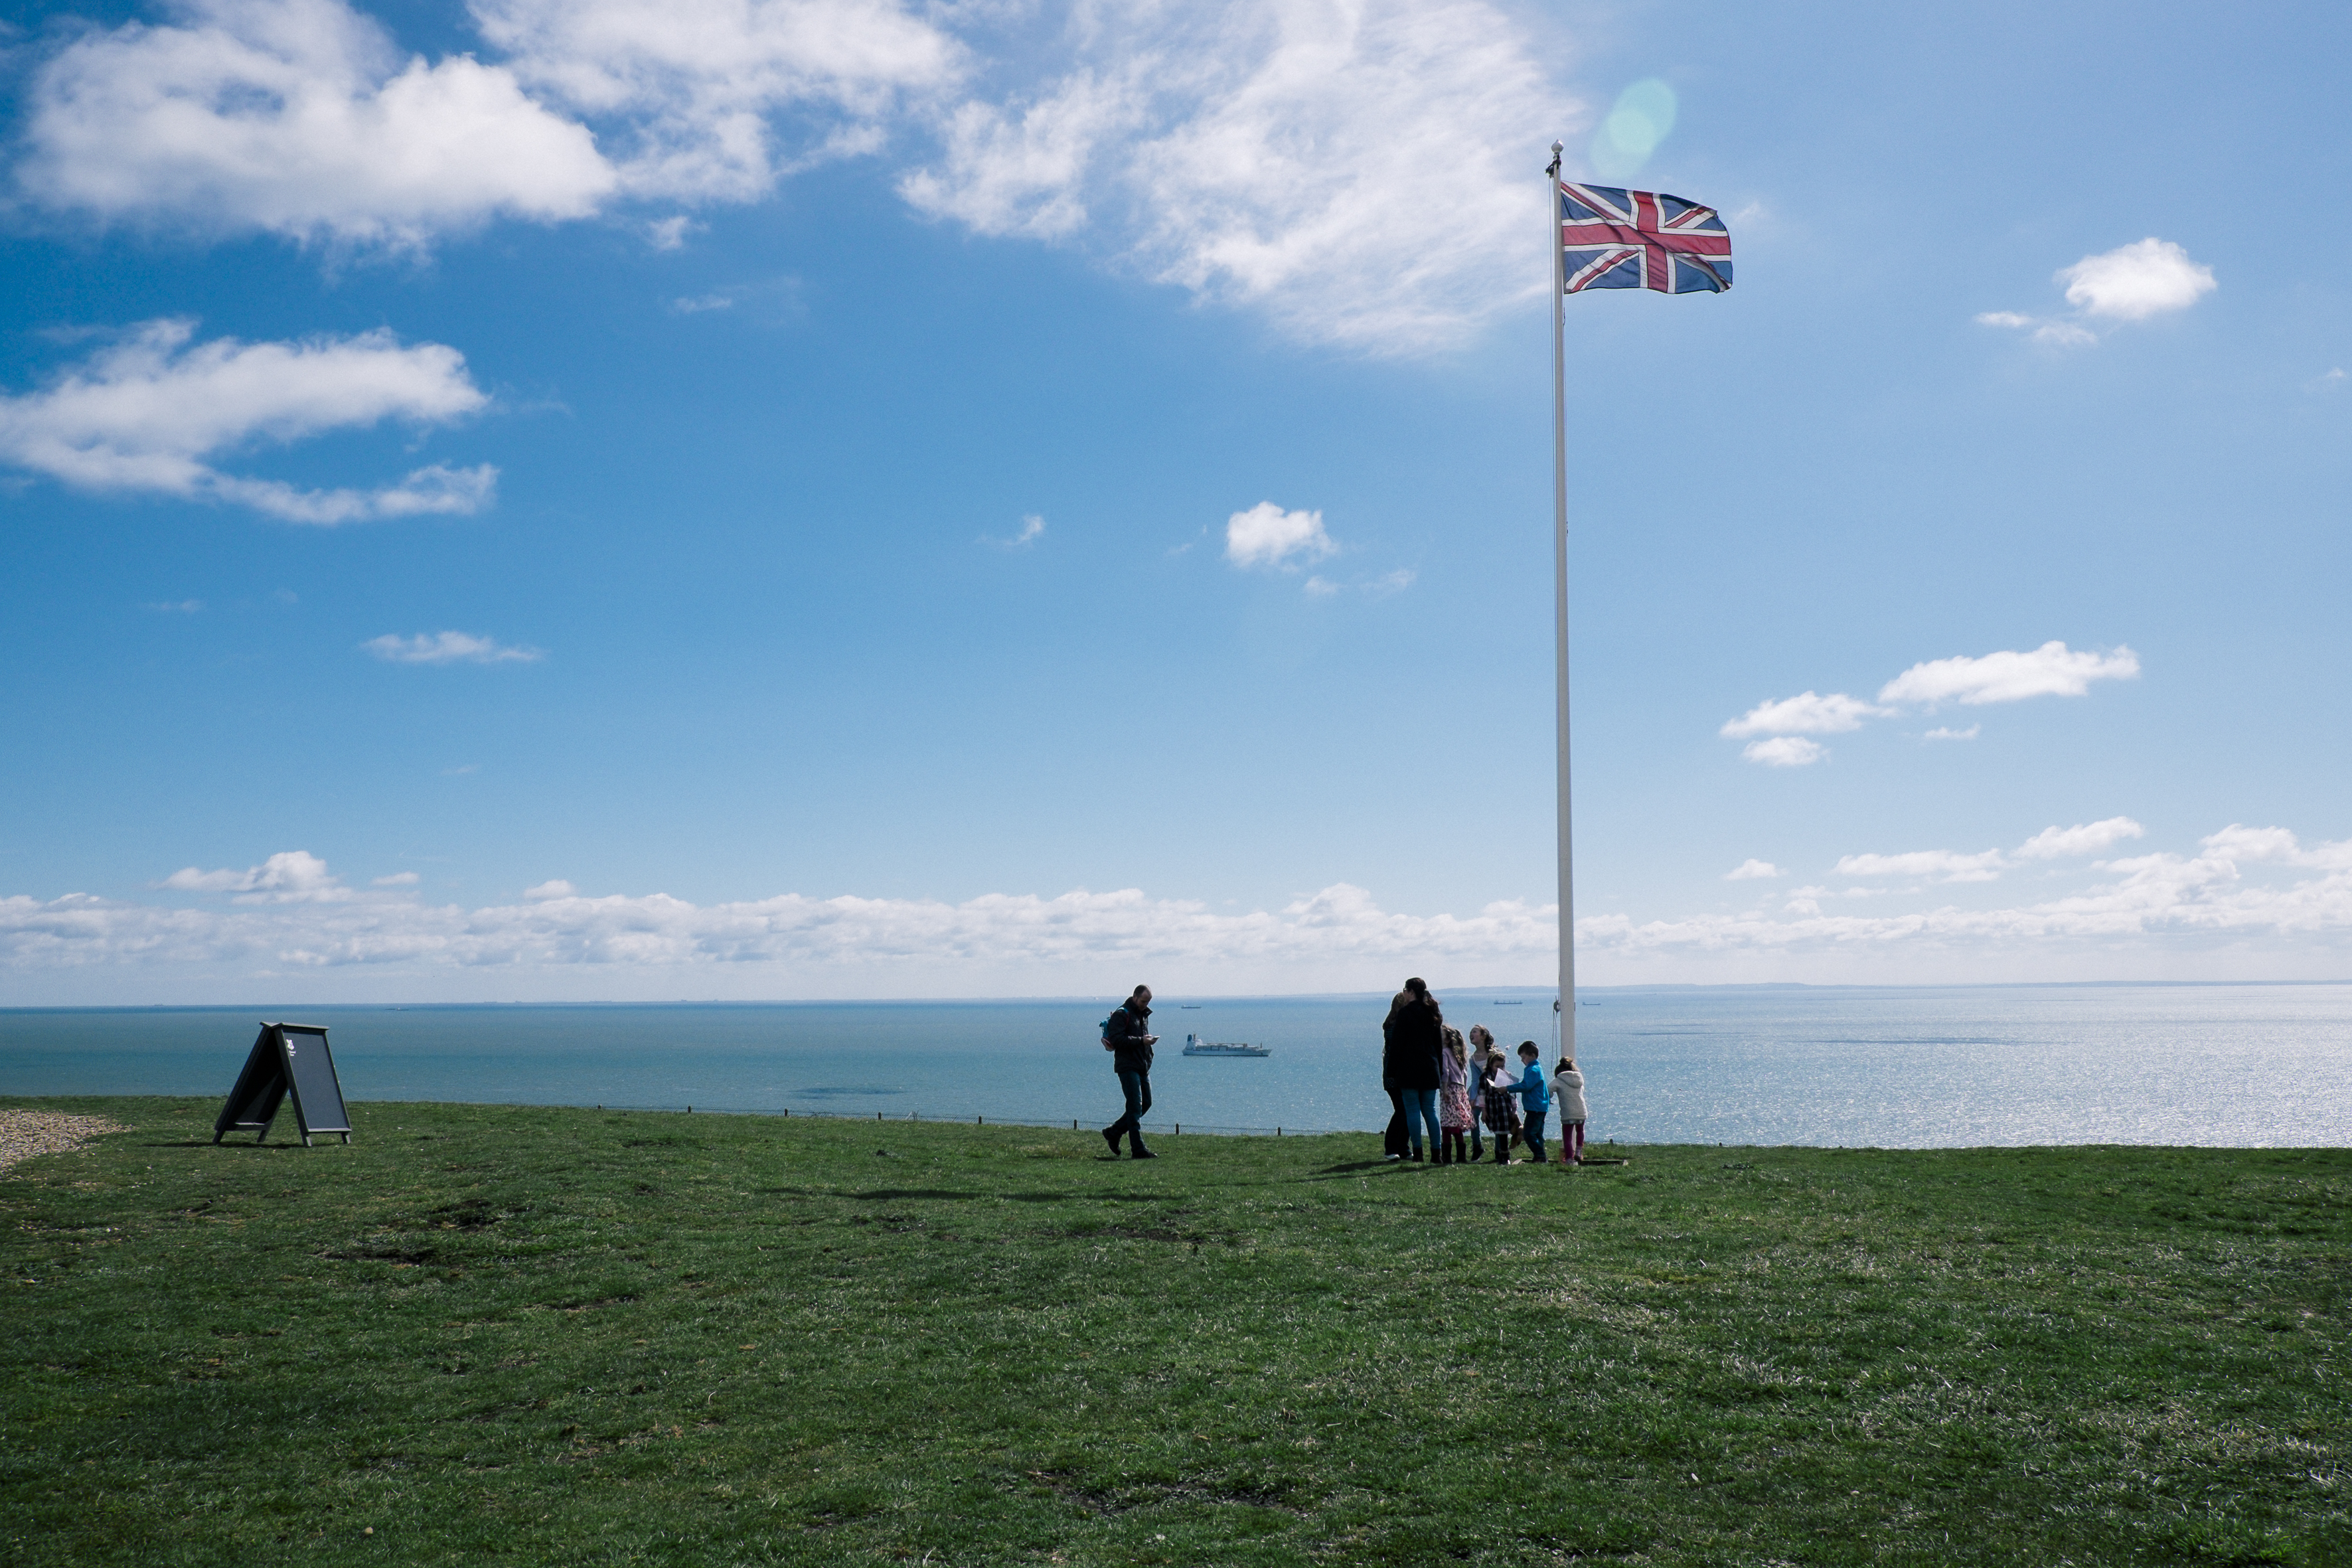
beach, sea, coast, ocean, horizon, cloud, sky, shore, wind, vacation, travel, fujifilm, tower, bay, body of water, uk, england, fuji, dover, fujixt1, cape, fujix, whitecliffs